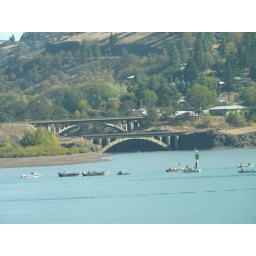
Fishing boats near the bridge